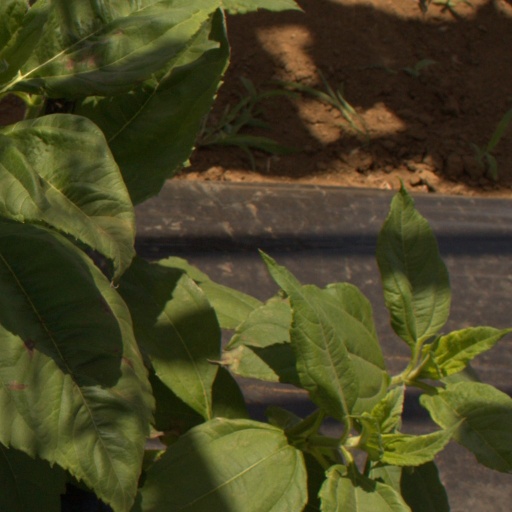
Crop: Jerusalem artichoke